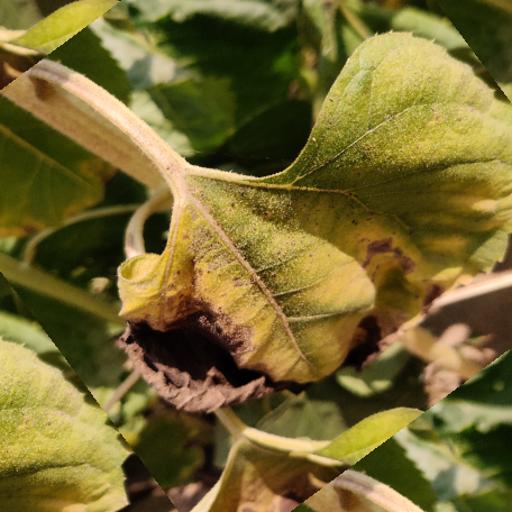
Label: Leaf_scars